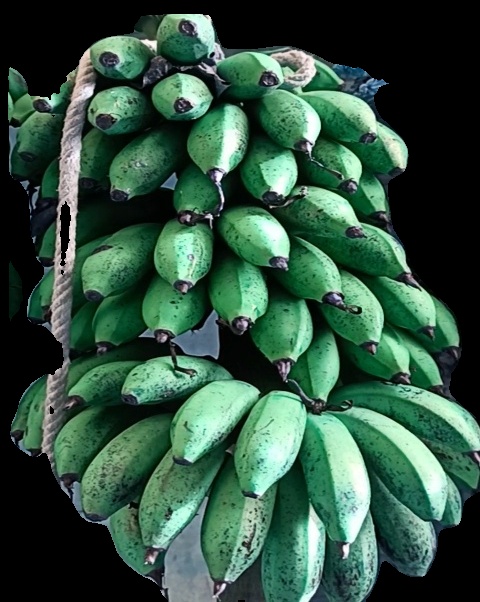
Variety: rasbale
Grade: grade2